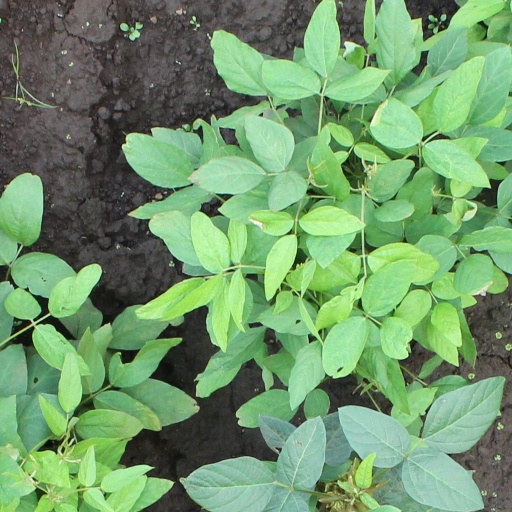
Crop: soybean